South Tyrolean independence movement

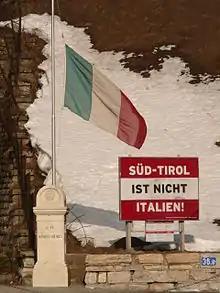
Poster saying "South Tyrol is not Italy!" on the background of an Austrian flag. The poster is located on the Austrian side of the border, not in South Tyrol.

The South Tyrolean independence movement is a political movement in the Italian autonomous province of South Tyrol that calls for the secession of the region from Italy and its reunification with the State of Tyrol, Austria. Concurrently, some groups favor the establishment of an interim Free State of South Tyrol as a sovereign nation while reintegration is organized.